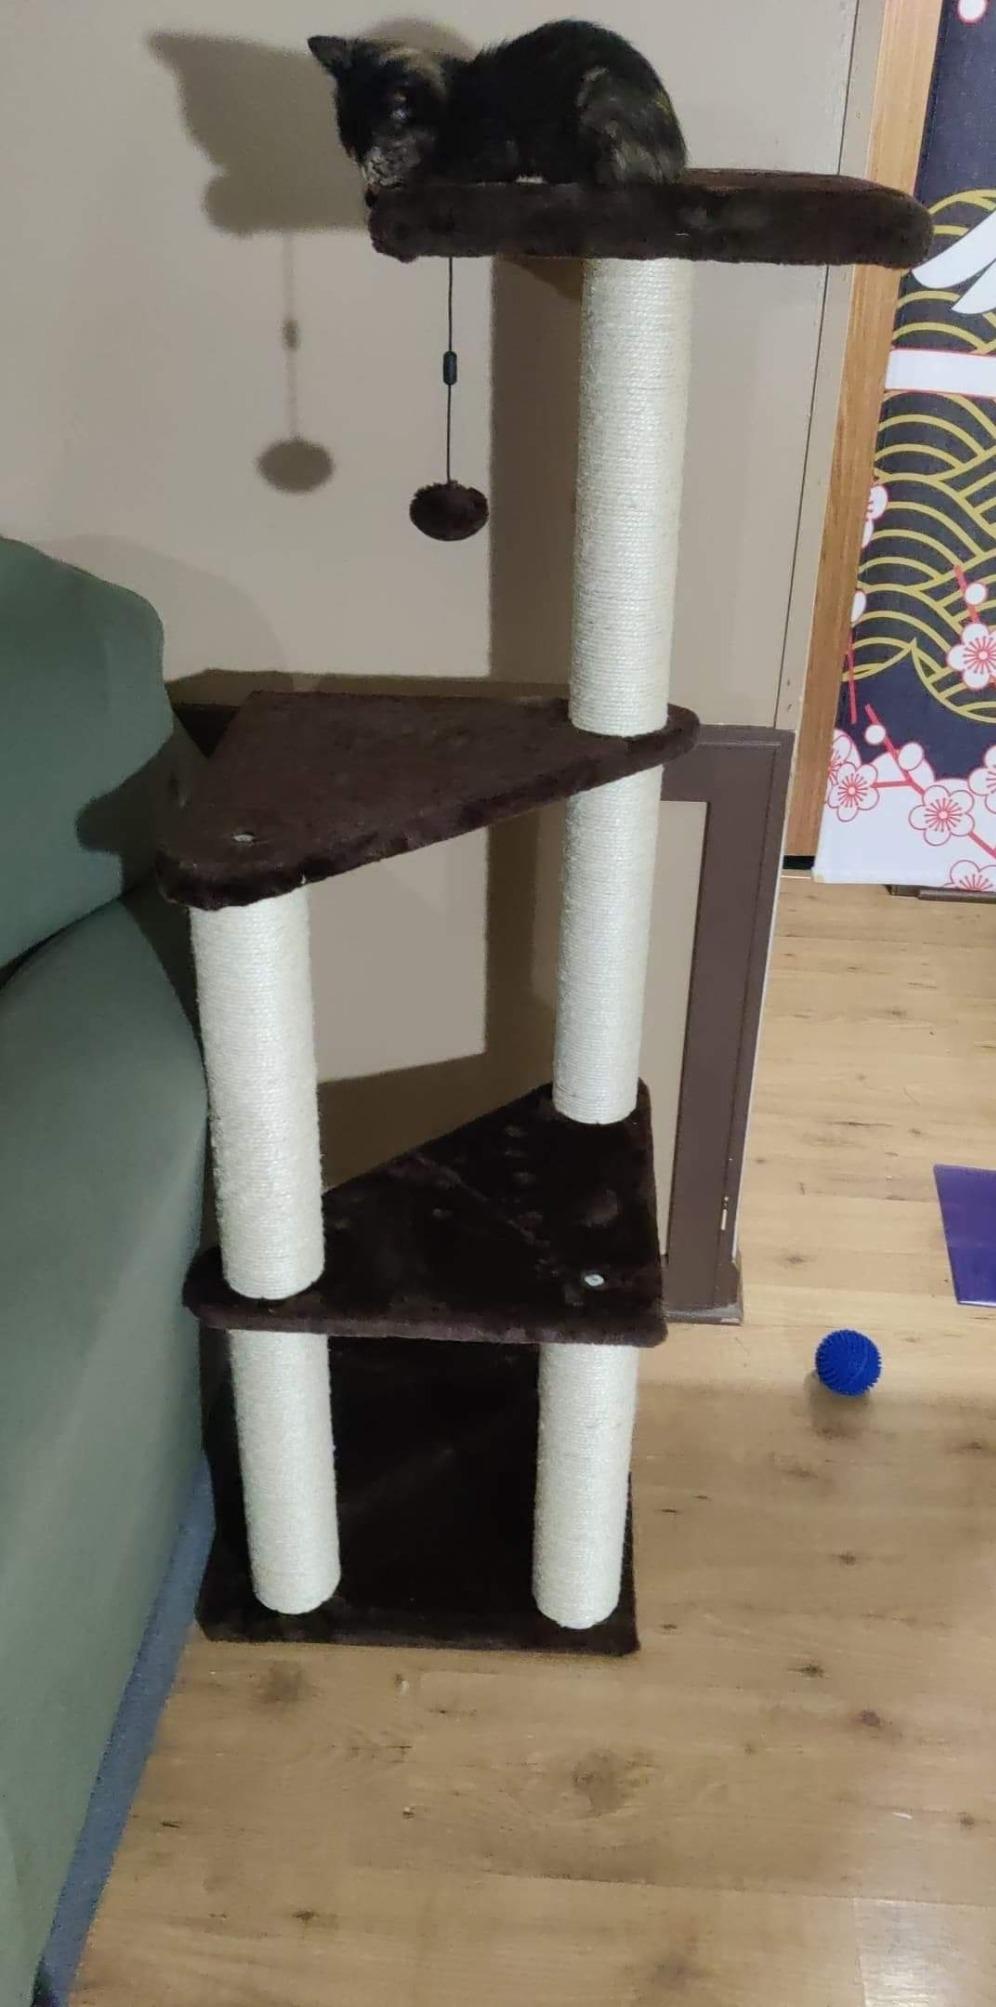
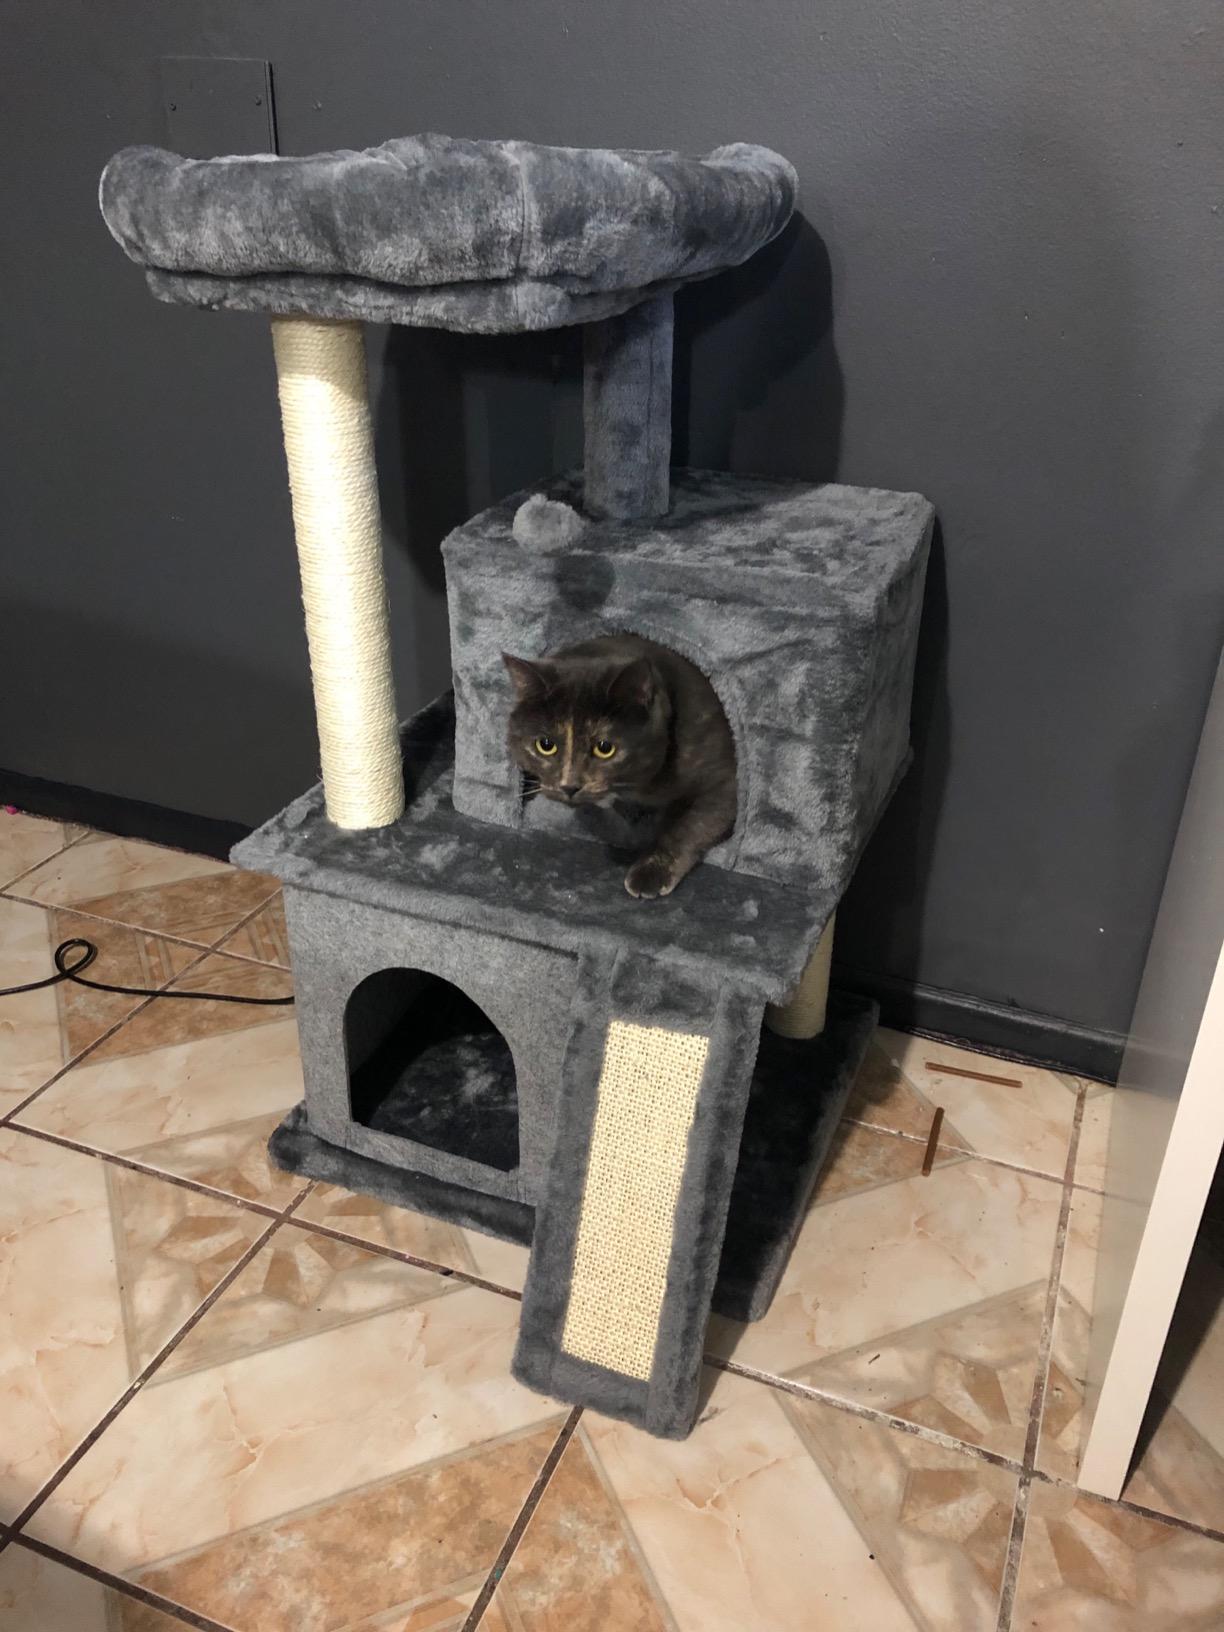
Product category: items_cat tree
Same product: no